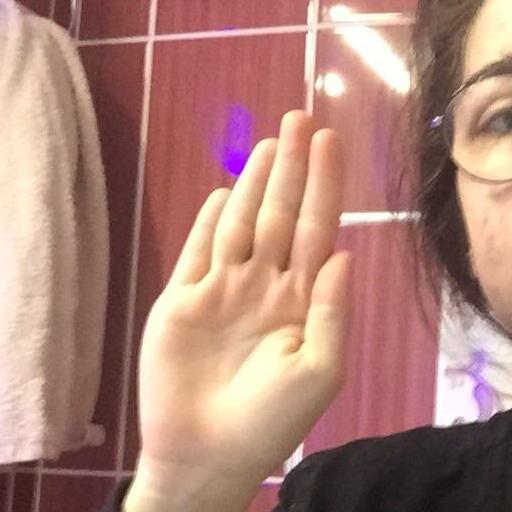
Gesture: stop